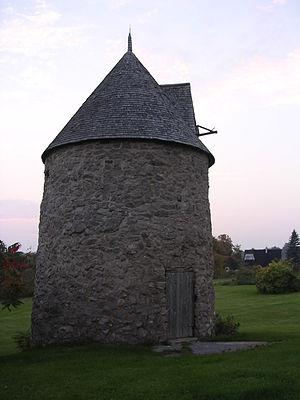
Moulin Voyer à Neuville (Québec). Il s'agit d'une reconstitution d'un moulin à vent inspiré du moulin à vent de l'Île-aux-Coudres. Le nom Voyer est celui de ses constructeurs.
Le Moulin Voyer est un moulin à vent construit à Neuville, dans la région de la Capitale-Nationale, au Québec, Canada.
Neuville est une ville du Québec fondée en 1667 située près de Québec. Petit village historique du comté de Portneuf, sis entre les villes de Donnacona, Pont-Rouge et Saint-Augustin-de-Desmaures, il constitue une destination touristique régionale très prisée pour son histoire, son aspect naturel et son cachet rural. La paroisse Saint-François-de-Sales fut quant à elle fondée en 1684, et Jean Basset en est alors le premier curé. Le territoire était autrefois connu sous le nom de Pointe-aux-Trembles. Elle fait partie du réseau Les plus beaux villages du Québec.
Cet article répertorie les moulins à vent du Québec au Canada, classés par ordre alphabétique des localités, chacun dans sa catégorie, selon qu'il s'agisse d'un moulin authentique existant, d'un moulin-réplique, ou d'un moulin disparu.